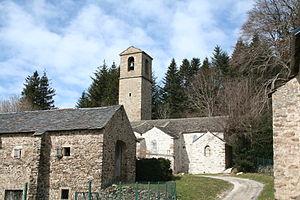
Église Saint-Pierre de Salvergues (édifiée en 1822) - commune de Cambon-et-Salvergues - Hérault)
Cambon-et-Salvergues est une commune française située dans le département de l'Hérault, en région Occitanie. Située au cœur du parc naturel régional du Haut-Languedoc, la commune a la particularité d'avoir le point culminant du département de l'Hérault au sommet de l'Espinouse.